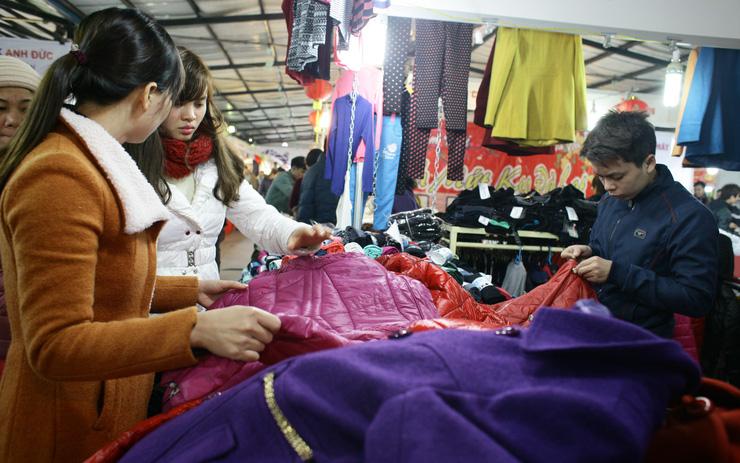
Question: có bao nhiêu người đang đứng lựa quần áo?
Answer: có ba người đang đứng lựa quần áo